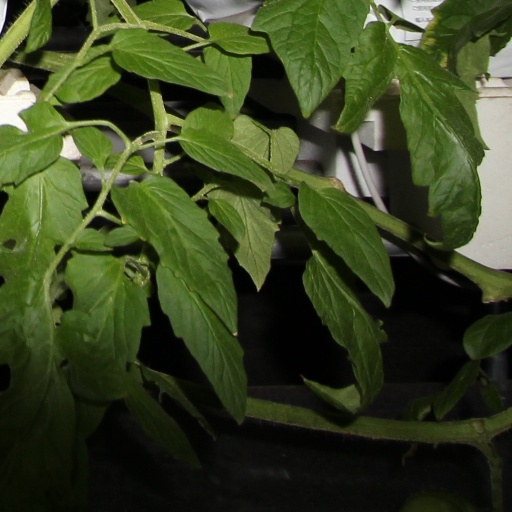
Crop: tomato